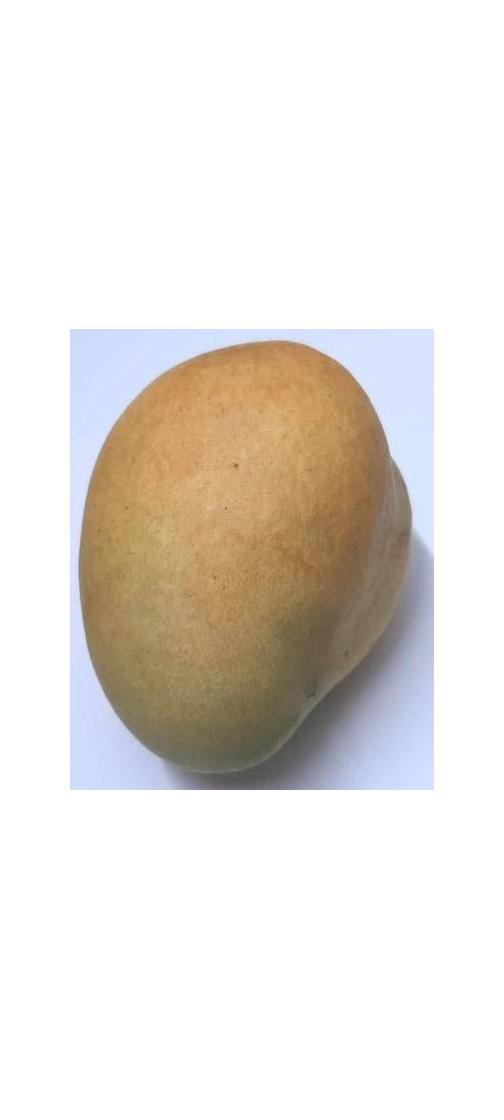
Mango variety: Bari-11